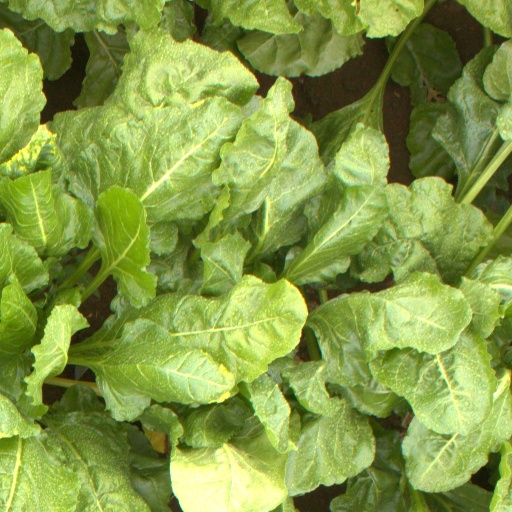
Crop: sugar beet